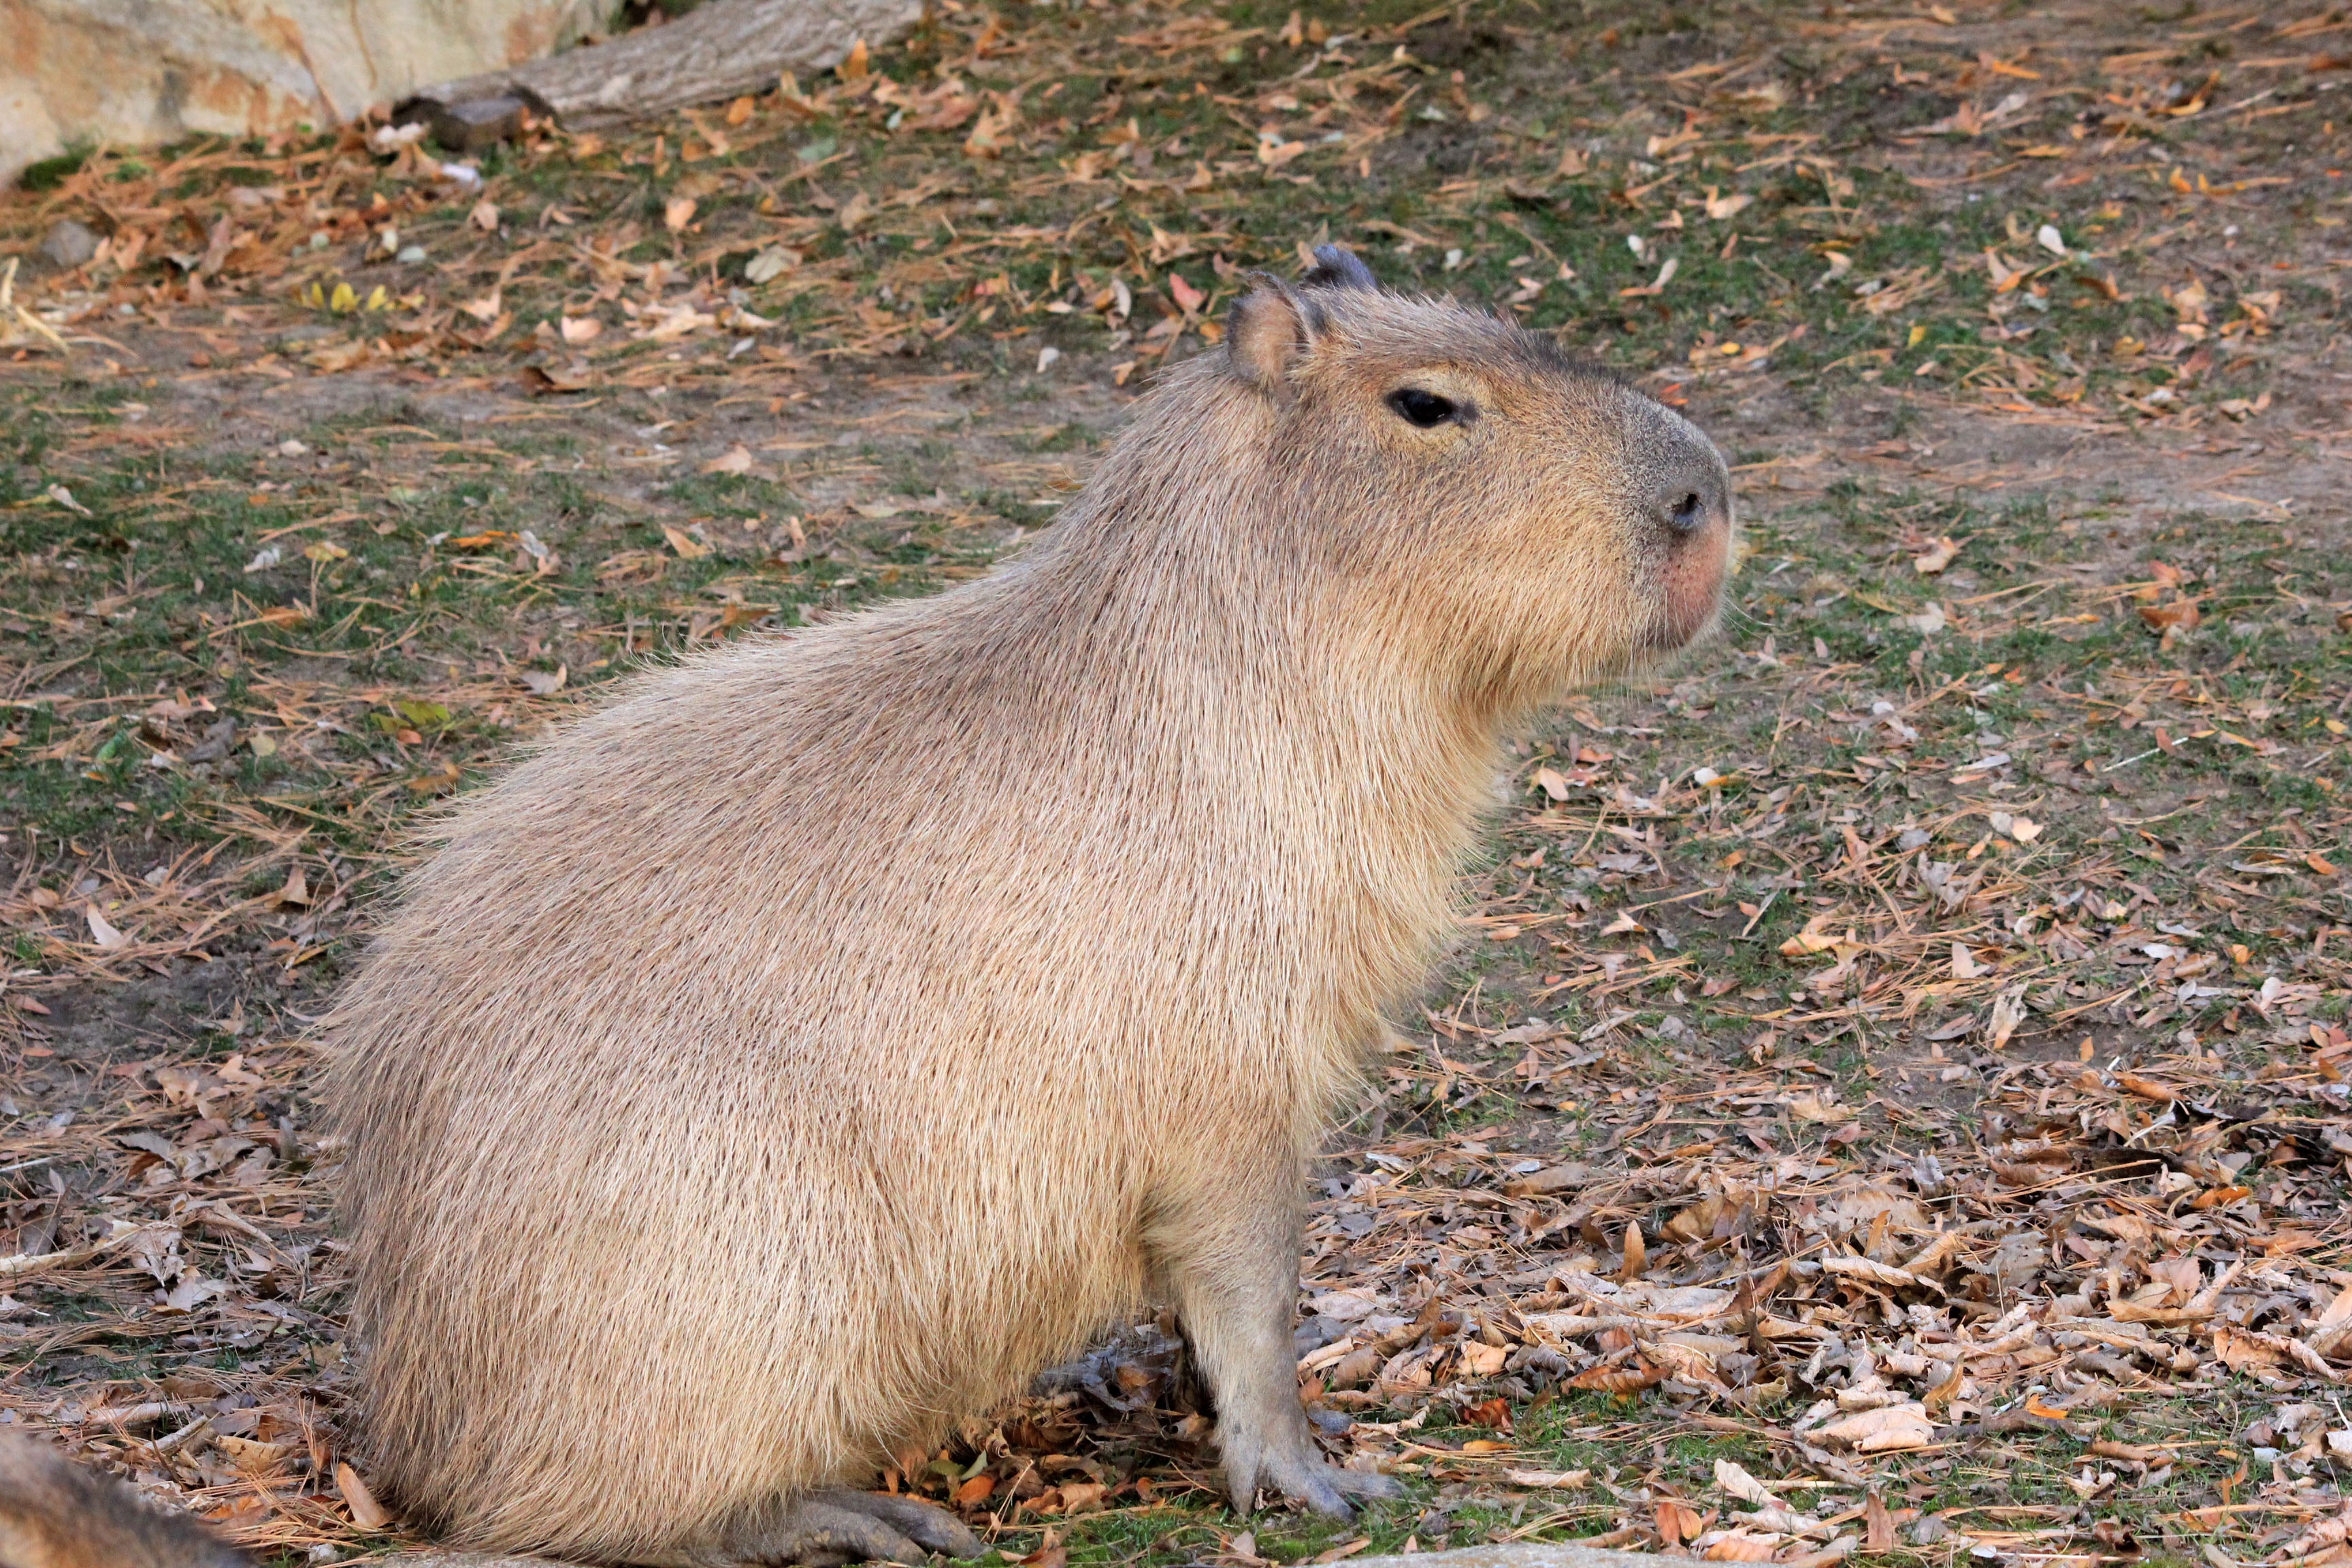
nature, wilderness, animal, wildlife, wild, environment, mammal, rodent, fauna, outdoors, whiskers, zoology, vertebrate, species, capybara, prairie dog